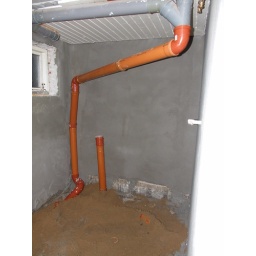
A temporary plumbing was made, in order to keep the toilet on the first floor fully functional.